Lung Cu Flag Tower

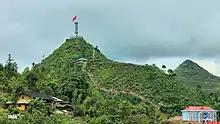
View of the flag tower

Lũng Cú Flag Tower (Vietnamese: Cột cờ Lũng Cú) is a monument in northern Vietnam. It is located in Lũng Cú commune in Tuyên Quang province. The monument consists of a tower on the summit of Lũng Cú Peak (over above sea level). The tower is topped with a large Vietnamese flag. The monument was built to mark the northernmost point in Vietnam, although the furthest north point on the Chinese-Vietnamese border is actually located over more north.